Keifer Sykes

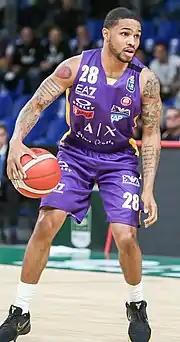
Sykes with Olimpia Milano in 2020

On December 27, 2019, Sykes signed with the Olimpia Milano until the end of the season.